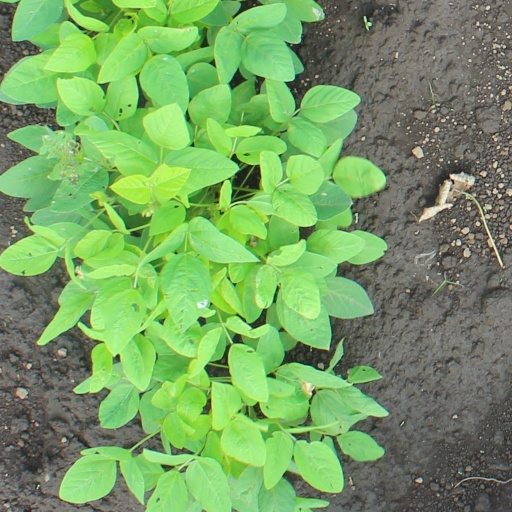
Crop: soybean